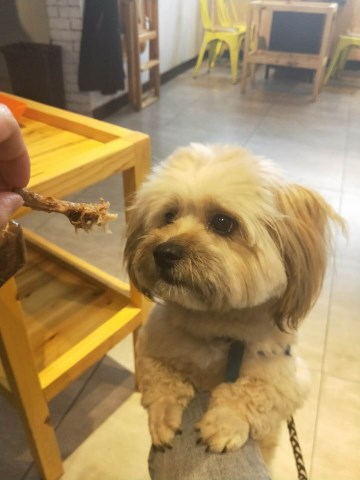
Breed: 3083-n000117-Bichon_Frise